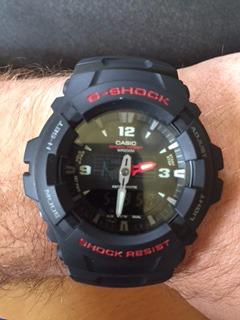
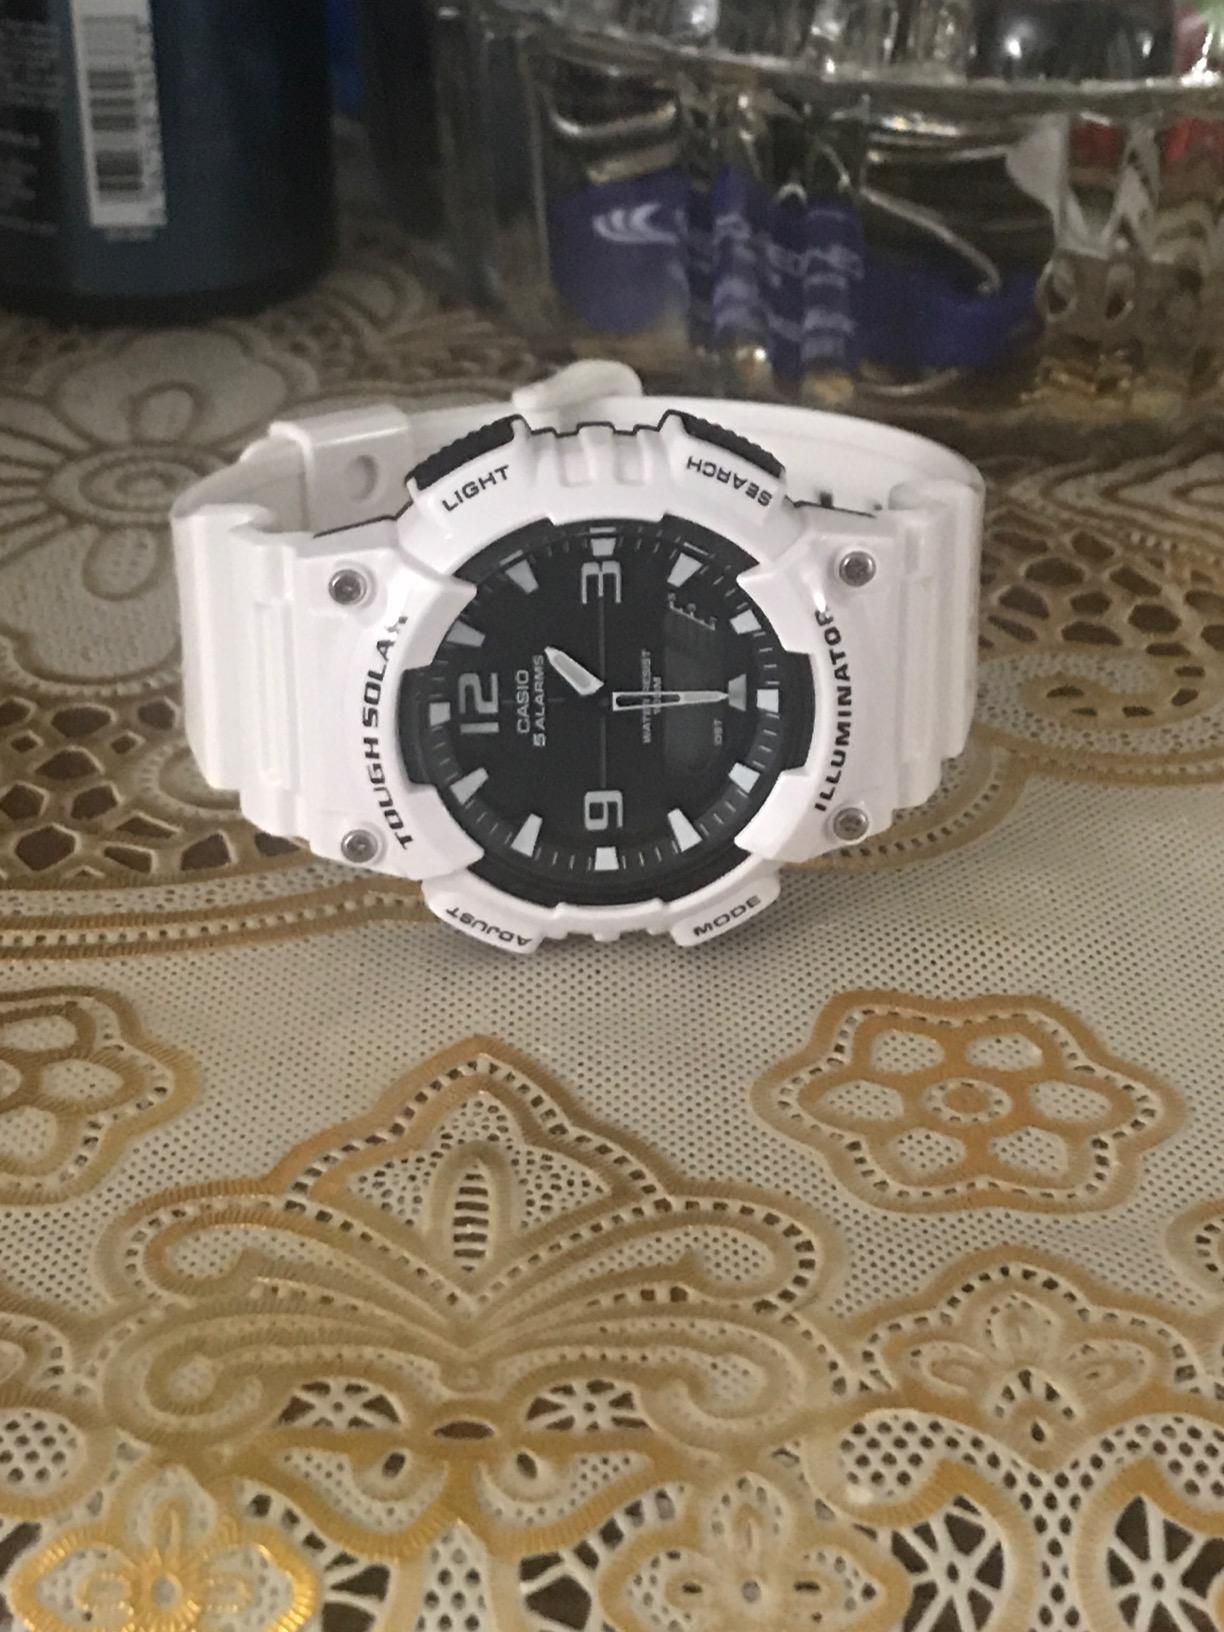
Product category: accessories_watch
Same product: no